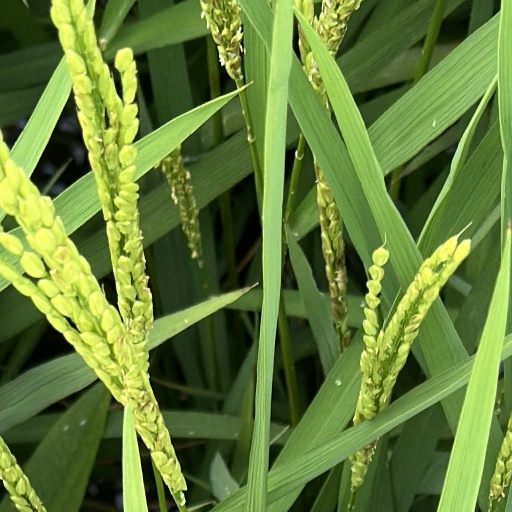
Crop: rice